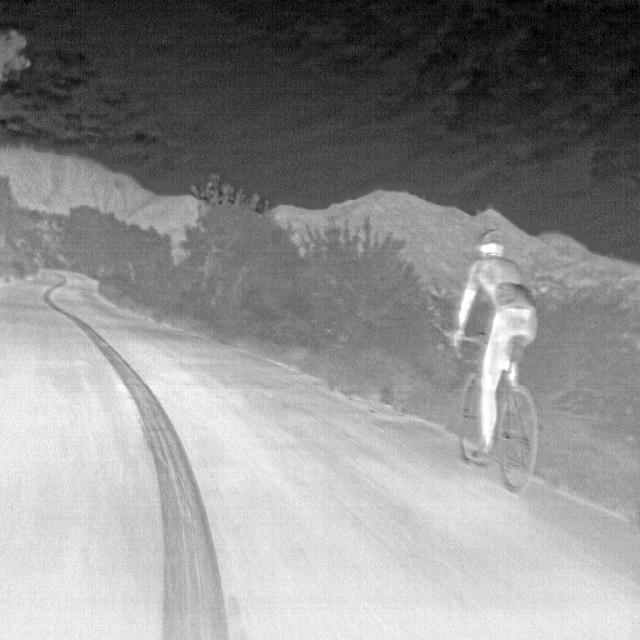
Detected objects:
label: person